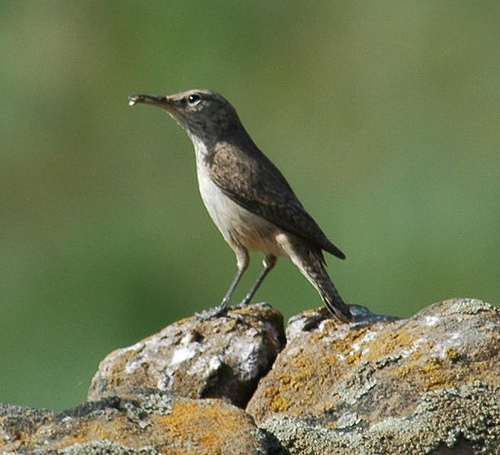
this bird has a tall body and a long beak and it has a light brown body and dark brown wings.
a medium sized bird with a large bill with a grey breast and multicolored wings
this is a bird with a white belly, dark wings and a long pointy beak.
this is a brown bird with a long bill and grey on the breast.
this is a small bird, with a very long bill in comparison to its body size.
this bird has wings that are black and has a hwite belly
this bird has wings that are black and has a white belly
this bird is brown with black eyes and large beak.
the bird is small with a pointed bill, has a bill that is long and the body is white.
the bird is a solid brown color, with a slightly lighter throat and belly and a speckled eyespot.
Species: Rock Wren